Die Walküre

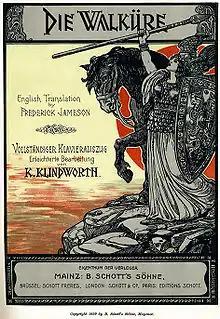

On a high mountain ridge, Wotan instructs Brünnhilde, his Valkyrie daughter, to protect Siegmund in his forthcoming battle with Hunding. Fricka arrives, and in her role as goddess of family values demands that Siegmund and Sieglinde be punished for their adultery and incest. She scorns Wotan's argument that he requires Siegmund as a "free hero", who can further his plans to recover the ring from Fafner, uninhibited by Wotan's contracts. She retorts that Siegmund is not free but is Wotan's pawn, whose every move the god seeks to direct. Realising that Siegmund is indeed not the free hero he needs for his grand plan, Wotan reluctantly agrees that he will not protect his son.